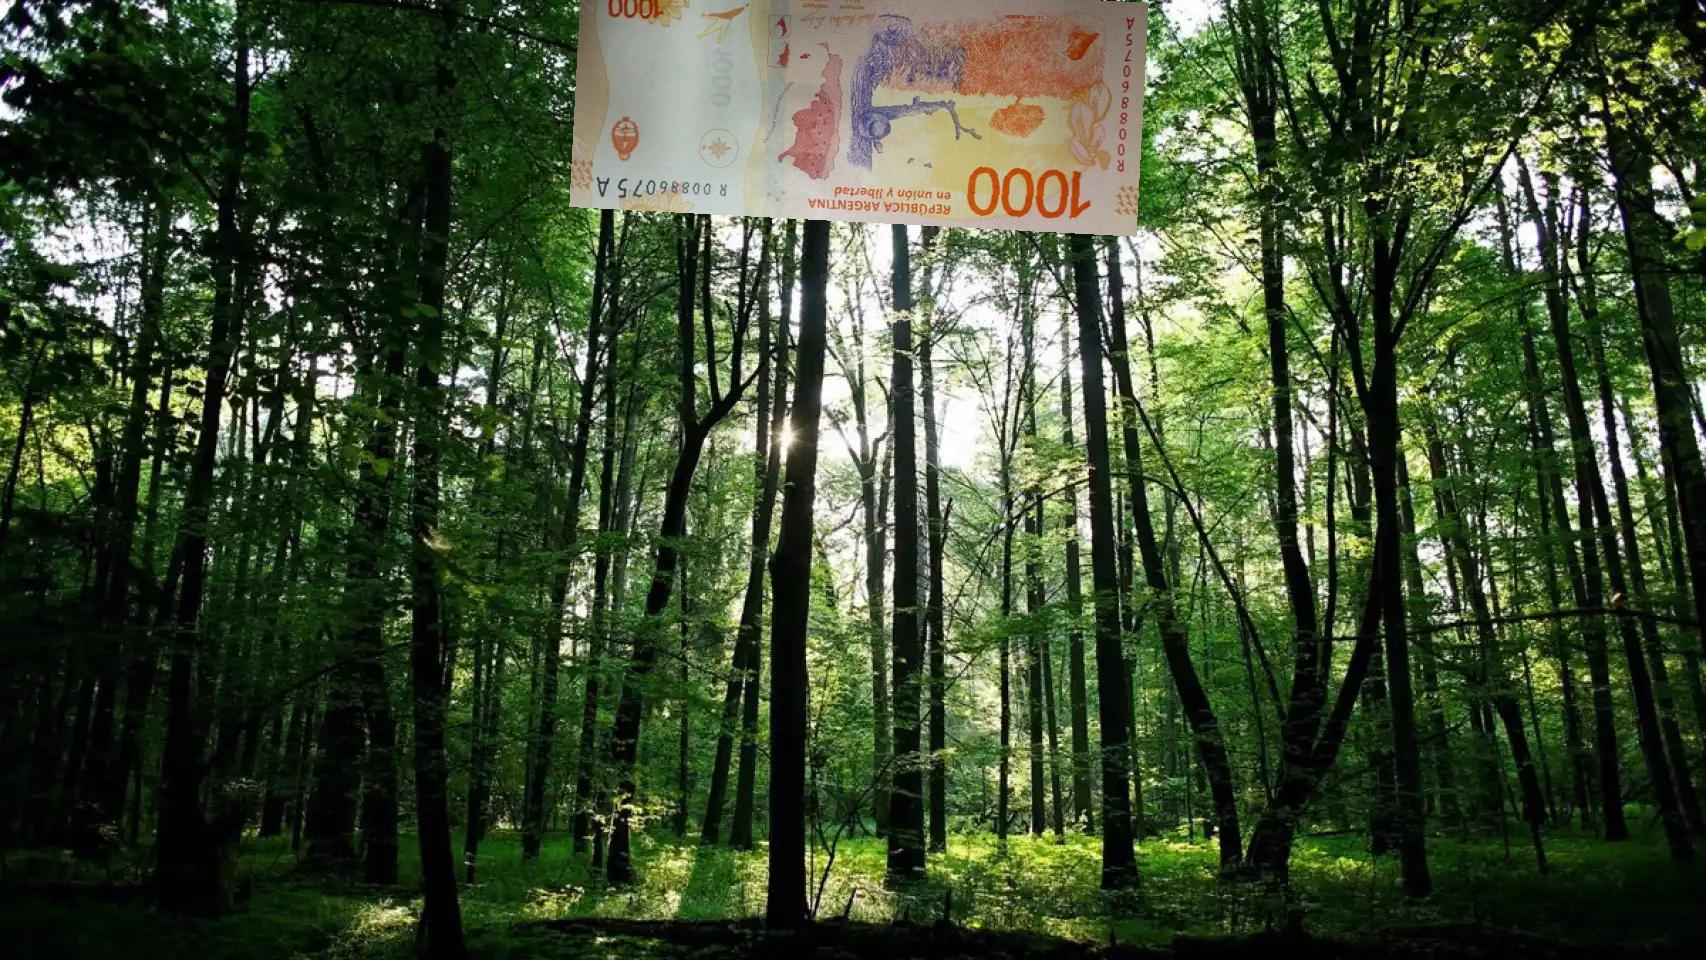
Denominación: 1000